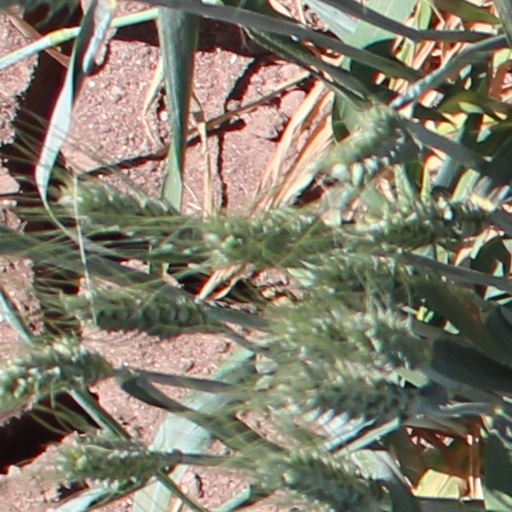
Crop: wheat